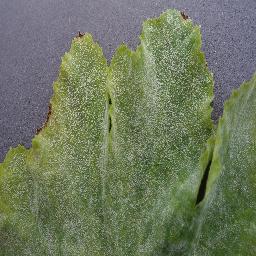
Label: Squash___Powdery_mildew